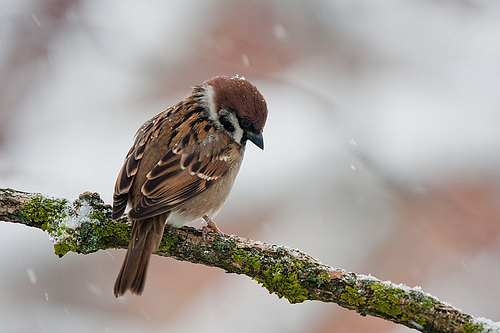
this small bird has mostly brown feathers and a very short beak.
a tiny bird with a lovely patterned body with brown, black and white mix of color with a repeated pattern
this bird has a brown crown, a spotted wing, and a rounded breastsmall bird with brown all over, short small pointed beak, and white around eyes.
the bird has a sharp beak and many different shades of brown.
this particular bird has brown and black secondaries
this is a light brown bird with a brown head and white on its nape and cheek patch, while its short, pointed beak is black
this bird has wings that are brown and has a white belly
this bird has wings that are brown and has a white belly
this bird has wings that are brown and has a white belly
Species: Tree Sparrow